Jugglers (TV series)

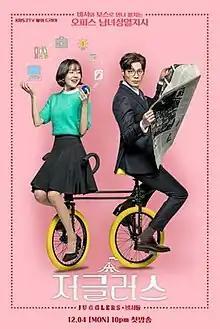
Promotional poster

Jugglers is a 2017 South Korean television series starring Baek Jin-hee, Choi Daniel, Kang Hye-jung and Lee Won-keun. It aired on KBS2 from December 4, 2017 to January 23, 2018, every Monday and Tuesday at 22:00 (KST) for 16 episodes.